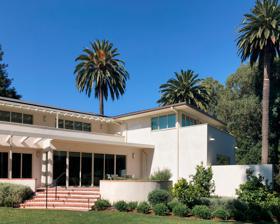
Building: Thomas Mann House
Country: United States of America
Year built: 1941
House in Pacific Palisades, California, United States Thomas Mann House, Pacific Palisades, Los Angeles, 2020 The Thomas Mann House (in German: Thomas-Mann-Haus ) in Pacific Palisades , Los Angeles , in the U.S. state of California is the former residence of Nobel Prize laureate Thomas Mann , who lived there with his family during his exile from 1942 until 1952. Designed by the architect Julius Ralph Davidson , the house at 1550 San Remo Drive was built in 1941/42. In 2016, it was acquired by the German federal government , and opened on June 18, 2018 as a place for transatlantic dialogue and debate. History The Thomas Mann House is located in the Riviera neighborhood of Pacific Palisades, a community in the Westside of Los Angeles . During the Nazi era , some German Jews fleeing persecution and the Holocaust found refuge in California, and especially the Pacific Palisades area became a refuge and a center for German Jewish culture, and was home to many artists, writers, and intellectuals, as well as others. Pacific Palisades is also home to the Villa Aurora , the residence of Jewish refugee Lion Feuchtwanger and his wife since 1943. While staying in the Brentwood neighborhood in the summer of 1940, Thomas and his Jewish wife Katia Mann decided to move to California. In 1941, they rented a house above Santa Monica Canyon. That same year, they bought a 1.5-acre property in the neighboring community of Pacific Palisades, which was part of a lemon plantation . They had also been offered today's Villa Aurora, but they wanted a new building, smaller and cozier. Driveway, 2014 Planning and construction phase The architectural design of the house proved to be difficult. Although Thomas Mann knew the architect Richard Neutra personally (Neutra had accompanied Mann on an architectural tour of Los Angeles in 1938 and shown him some of his buildings) he decided not to work with him. Mann did not like Neutra's modernist architecture , which he called, in his diary, "[c]ubist glass-box style". At a party given by Vicki Baum in April 1938, which was also attended by Neutra, Mann tried to get rid of the architect by remarking to another guest: "Get that Neutra off my back." Thomas Mann also failed to reach an agreement with the architect Paul László , and in October 1940 he rejected the designs by architect Frank Meline. Erika Mann 's suggestion to hire the architect Paul Lester Wiener too was soon abandoned. In late 1940, Mann hired the architect Julius Ralph Davidson, who submitted the first designs on January 4, 1941. The construction was made possible by Mann's profitable honorary post as "Consultant in Germanic Literature" at the Library of Congress – an appointment that he had received in 1941 thanks to his long-term correspondent and sponsor Agnes E. Meyer – as well as by his lucrative lecture tours. Meyer also acted as surety for the mortgage . The two-story villa was built between June 1941 and February 1942 at a cost of US$30,000. The sum is a matter of controversy, since Mann, in April 1941, had thought Davidson's plans for a 30,000-dollar house to be too expensive. Reviewing the construction bills, Francis Nenik calculated the total construction cost to amount to about US$26,000. The actual construction work was done by the German émigré Ernst Moritz Schlesinger. The building plans were revised several times; the house was made smaller and plans to build an annex above the garage and a chimney in Thomas Mann's study were dropped. Eventually, the elongated building's living space was just under 4,300 sq. ft., designed in the so-called International Style . The interior was designed by the interior architect Paul Huldschinsky who had emigrated from Berlin . Rooms on the ground floor included Thomas Mann's study, whose wood paneling and book shelves are still preserved, and the living room with its glass-fronted view to the garden. On the first floor, several smaller rooms served as bedrooms for Thomas and Katia Mann and their children. Since 1948, their daughter Erika Mann also lived in the house. There is an interesting discrepancy between the interior and exterior design of the house, which can be interpreted as exemplary for the situation of many exiles in Los Angeles: "In the different contributions Davidson and Huldschinsky made to the design of Thomas Mann's house in Pacific Palisades, one could almost see two principles of exile at work: In the architecture, the adaptation to the new Californian world; in the interior design, the attempt to rescue what was lost, however incompletely. Here assimilation, there reconstruction," notes journalist Heinrich Wefing. Life at the Villa Thomas Mann named the house and the entire property "Seven Palms" after the seven palms planted on the grounds. The Manns also worked with an émigré when it came to designing the garden. In 1942, Theodor Löwenstein, born in Battenfeld and emigrated to the United States in 1931, designed the garden for US$1,100. Besides working as a gardener, Löwenstein also served as president of the German Jewish Club of 1933 between 1936 and 1938. Thomas Mann wrote some of this most important works while living at the house, including his novel Doctor Faustus , large parts of the fourth volume of his tetralogy Joseph and His Brothers , and numerous political speeches and writings expressing his opposition to the German National Socialist regime , including most of his radio broadcasts Deutsche Hörer! ( Listen, Germany! ). Disappointed by American post-war politics and McCarthyism , Thomas and Katia Mann, together with their daughter Erika, left the house in July 1952 and returned to Switzerland where they had previously lived in exile between 1933 and 1938. Worried about his reputation in the United States, Mann on November 7, 1952, wrote to Agnes E. Meyer from Zurich that he wanted to sell the house in California; he did not want to leave the impression, however, that he turned his back on America. He would remain an "American citizen", he wrote. Living in Erlenbach, Switzerland, under cramped circumstances, complaining that the study would not even accommodate a sofa, he wrote to Agnes E. Meyer in September 1953 that he missed his Californian house. He never again saw the villa, "that home which I have come to love". In September 1953, the American lawyer Chet Lappen and his wife Jon bought the house for US$50,000. The family added additions and an outdoor swimming pool and lived at the property until 2010. After that, the house was rented for several years, but remained in the possession of the Lappen family. Purchase by the German Federal Government in 2016, reconstruction and opening as a place of encounter in 2018 In the summer of 2016, the building was put up for sale, without any mention of its prominent former owners. The villa was in danger of being demolished. Herta Müller , fellow Nobel Laureate in Literature, and other writers warned of the potential loss of an important place of German exile literature. Politicians, including State Minister for Culture Monika Grütters and Foreign Minister Frank-Walter Steinmeier , embraced the idea to transform the residence into a place of remembrance and encounter. In November 2016, the German federal government bought the house for approx. US$13 million. The reconstruction, which cost some US$5 million, began in 2017. The building was fully refurbished. The floor plan remained the same, as did Thomas Mann's study and parts of the kitchen. In July 2018, the German news magazine Der Spiegel reported about behind-the-scenes trouble in connection with the house and the academic program. This resulted in a controversy regarding the renovation and the internal structures of the Villa Aurora & Thomas Mann e.V. association — executive director Annette Rupp left the association at the same time. On June 18, 2018, the Thomas Mann House was opened by Federal President Frank-Walter Steinmeier. The opening took place during the presidency of Donald Trump , a time of tensions in U.S.-German relations. In his inauguration speech, Steinmeier said: “The struggle for democracy and for a free and open society is what will continue to unite us, the United States and Germany.” The opening was also attended by Katia and Thomas Mann's grandchild Frido Mann who had spent parts of his childhood at the house. The Thomas Mann House today Front of the home The Thomas Mann House is funded by the Federal Foreign Office, the Federal Government Commissioner for Culture and the Media, and private foundations. The Villa Aurora & Thomas Mann House e.V. is responsible for planning the program of the Thomas Mann House. The house offers a residency program for up to five Fellows simultaneously. The main building is able to accommodate four Fellows, while a fifth  can stay in a new building next to the swimming pool. The fellowships, with a monthly stipend of €3,500, are funded by the Bosch Stiftung and the Berthold Leibinger Stiftung as well as the Krupp-Stiftung . The goal is to offer an opportunity for dialogue and exchange among each other and with the host country about the big issues of our time". In May 2022, Benno Herz succeeded Dr. Nikolai Blaumer as the new program director. In April 2023, the team expanded to include Dr. Oliver Hartmann as the new director of the Thomas Mann House. Program highlights Since the opening of the house in June 2018, a variety of programs have been developed first under program director Nikolai Blaumer, since 2022 under Blaumer's successor Benno Herz: conferences, readings, concerts, and discussion events that, based on the Fellows' research projects, are held in cooperation with various partner institutions in the United States and in Germany. Besides academic discourses, the program increasingly engages with cultural and political issues. The program of the Thomas Mann House kicked off with a conference on The Struggle for Democracy on June 19, 2018. The conference was opened with a keynote speech by Frank-Walter Steinmeier. The 2019 program included a multi-day conference entitled Moral Code – Ethics in the Digital Age , which took place at the University of California, Los Angeles . Fellow Damian Borth joined American scholars for a discussion about new ways of communicating and the ethical implications of the use of digital technologies. In cooperation with the German radio broadcaster Deutschlandfunk and the German daily Süddeutsche Zeitung , the Thomas Mann House in October 2019 launched the series 55 Voices for Democracy . This series of lectures is inspired by the 55 BBC radio broadcasts that Thomas Mann recorded at the house during the Second World War for listeners in Germany, Switzerland, Sweden, the occupied Netherlands and Czechoslovakia. Renowned international intellectuals, scholars, and artists will broadcast talks from the Thomas Mann House, presenting their ideas for the revival of democracy. Contributors include political scientist Francis Fukuyama , sociologists Ananya Roy , Andreas Reckwitz , and Jutta Allmendinger , German literary scholar Jan Philipp Reemtsma , the American writer Alexandra Kleeman , the political scientist Jan-Werner Müller , as well as the historians Timothy Snyder . In April 2020, the Thomas Mann House together with the S. Fischer Verlag , launched the online reading initiative #MutuallyMann. Participants of the communal reading of Thomas Mann's novella Mario and the Magician included well-known journalists, writers, and scholars. Books Nikolai Blaumer / Benno Herz (2023): Das Thomas Mann House. Politischer Denkort am Pazifik . Göttingen: Wallstein Verlag. ISBN 978-3-83535-531-6 (German) Nikolai Blaumer / Benno Herz (2022): Thomas Mann's Los Angeles: Stories from Exile 1940-1952 . Los Angeles: Angel City Press. ISBN 978-1-62640-112-9 Frido Mann (2018): Das Weiße Haus des Exils . Frankfurt am Main: S. Fischer. ISBN 978-3-10-397404-1 (German) Francis Nenik / Sebastian Stumpf (2018): Seven Palms. Das Thomas-Mann-Haus in Pacific Palisades, Los Angeles . Leipzig: Spector Books. ISBN 978-3-95905-180-4 (German) References